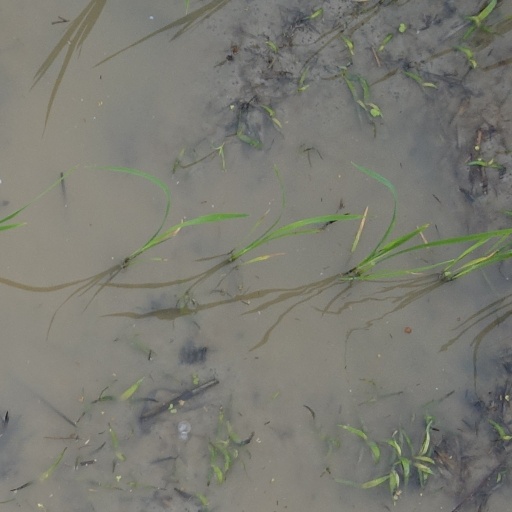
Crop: rice